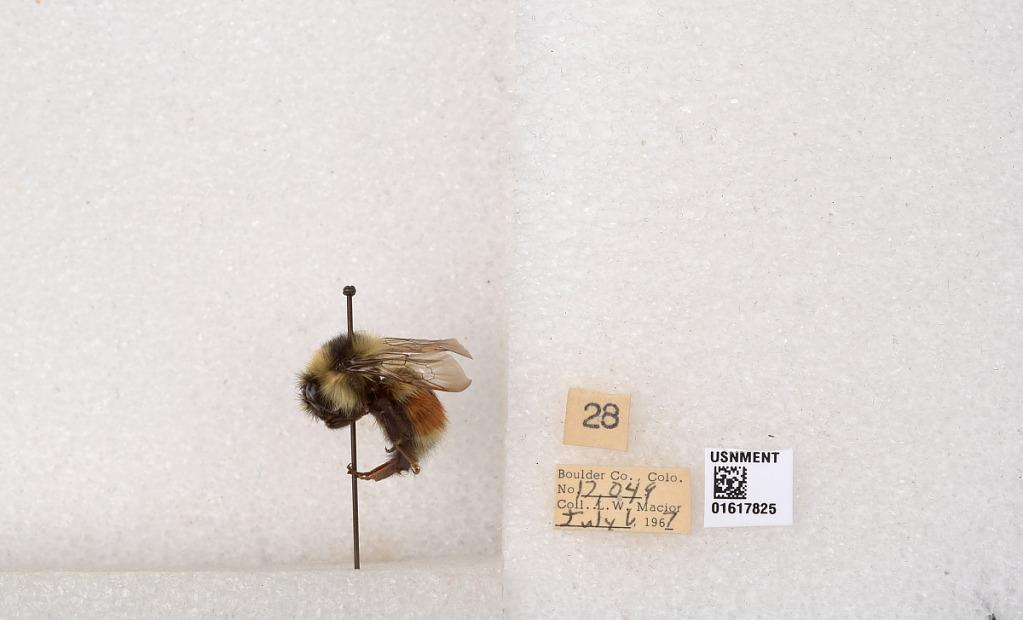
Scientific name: Bombus (Pyrobombus) sylvicola Kirby
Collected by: L. Macior
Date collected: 1967-7-6
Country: United States
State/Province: Colorado
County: Boulder
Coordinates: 40.0163, -105.294